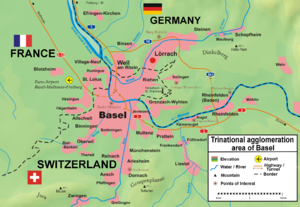
Weil am Rhein est une ville du sud du Bade-Wurtemberg située à l'extrême sud-ouest de l'Allemagne, directement dans le triangle frontalier entre la France, la Suisse et l'Allemagne. Avec la ville voisine de Lörrach, elle constitue un centre important. Après Lörrach et Rheinfelden, Weil am Rhein est la troisième ville du district de Lörrach. C'est une grande ville de district depuis le 1ᵉʳ janvier 1972. Weil am Rhein est une ville de douane, frontalière et ferroviaire typique. Elle fait partie de l'agglomération trinationale de Bâle avec environ 830 000 habitants ainsi que de la région métropolitaine de Bâle avec environ 1,3 million d'habitants.